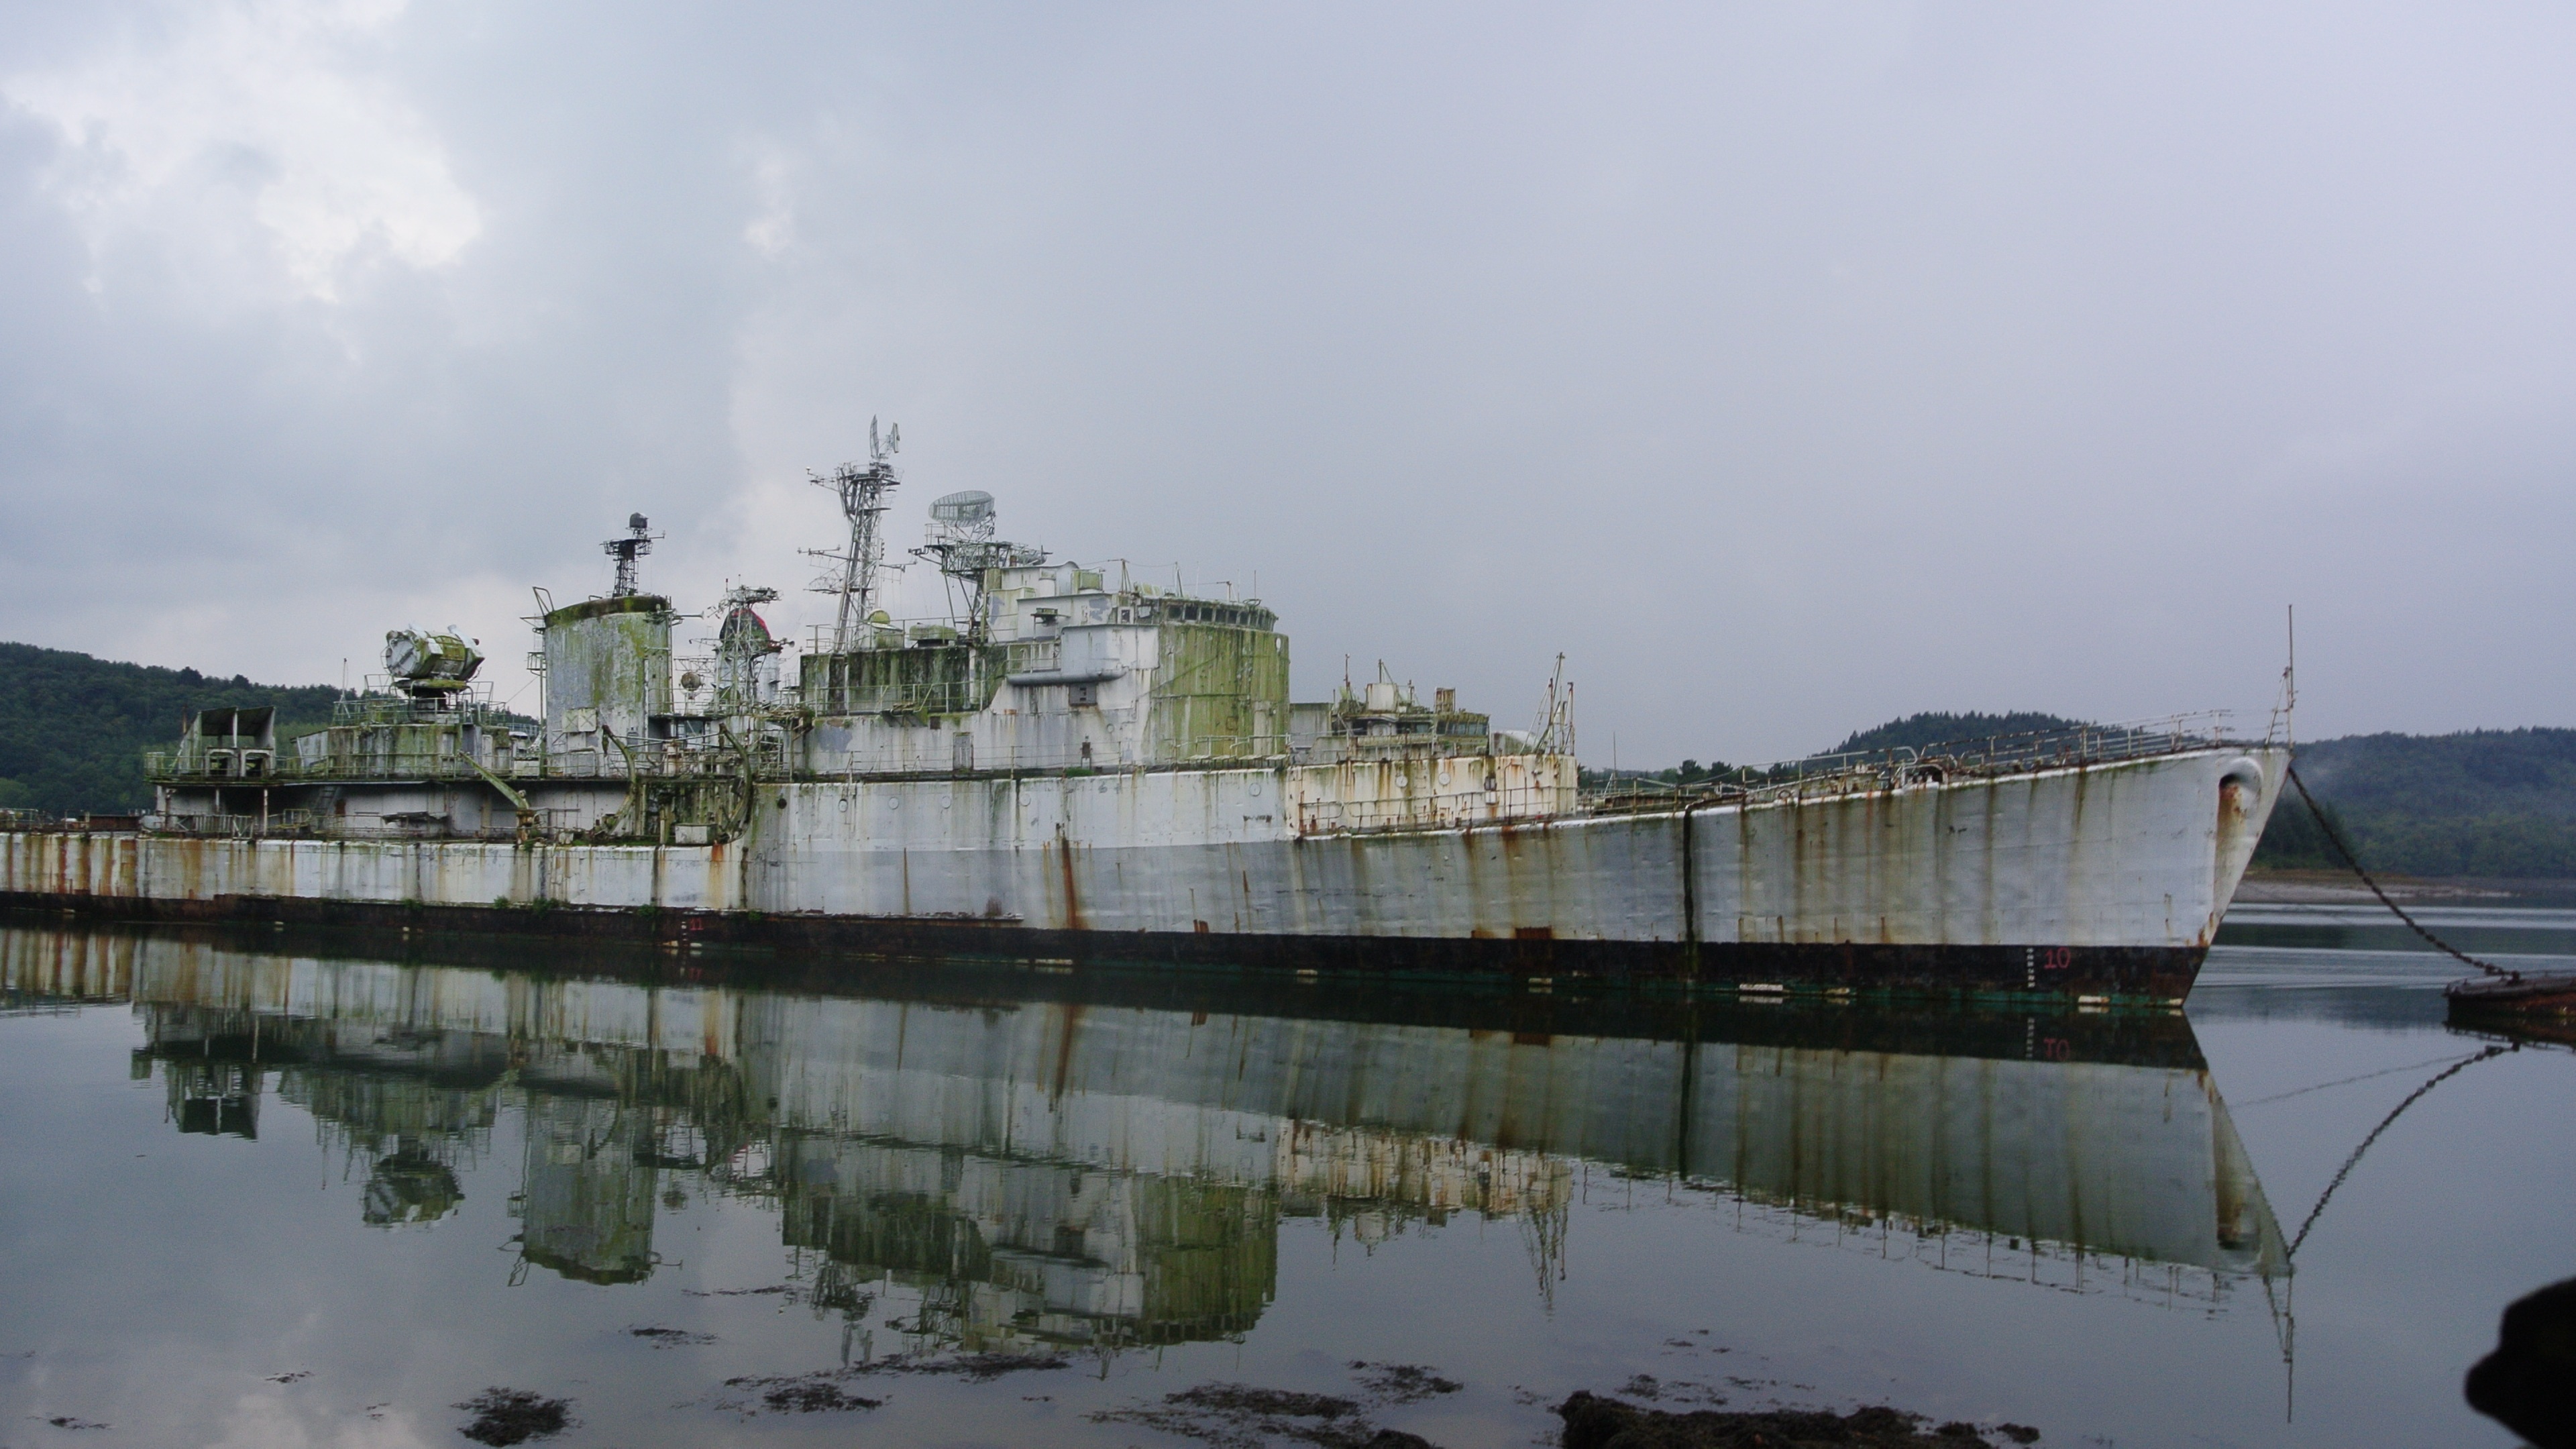
dock, boat, river, ship, military, reflection, vehicle, abandoned, waterway, marine, maritime, watercraft, former, sinister